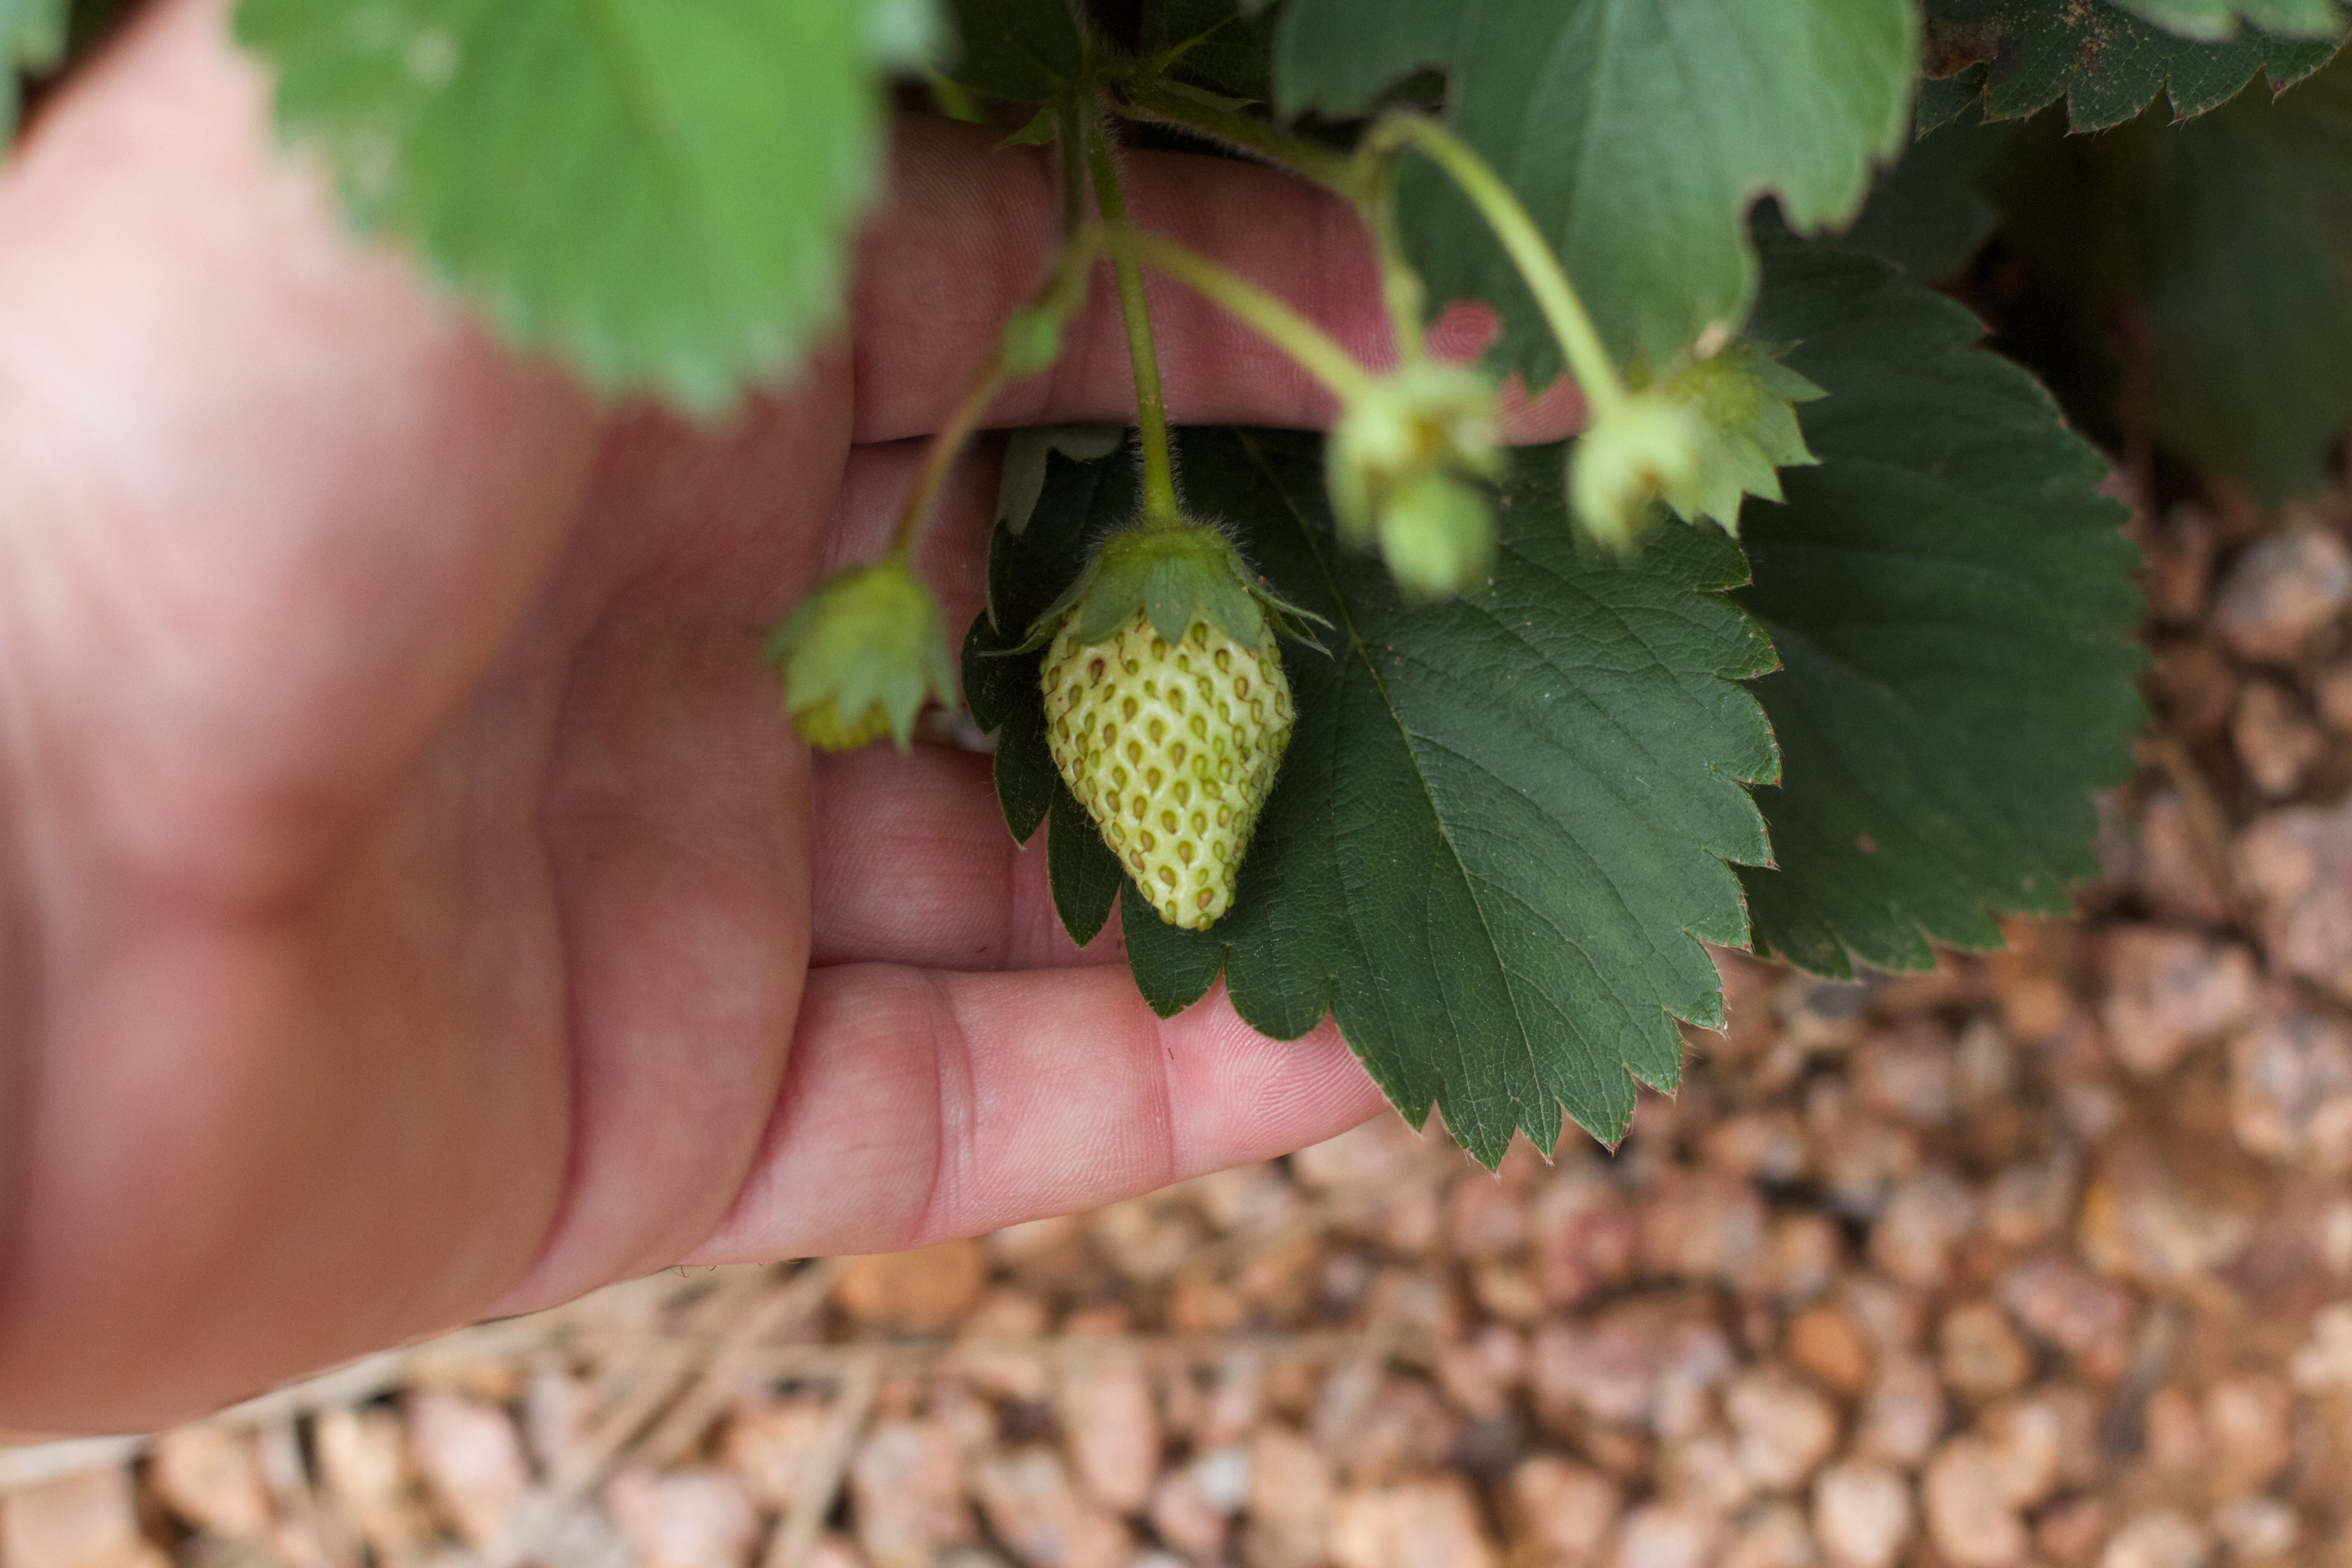
plant, fruit, leaf, flower, food, green, produce, botany, flora, flowering plant, land plant